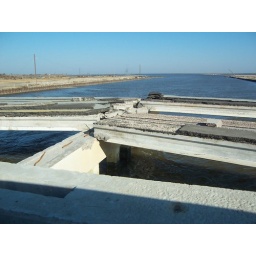
Girders and road bed on Rollover Pass bridge - moved by surge of Hurricane Ike.(taken by gds; Sep 29, 2008)